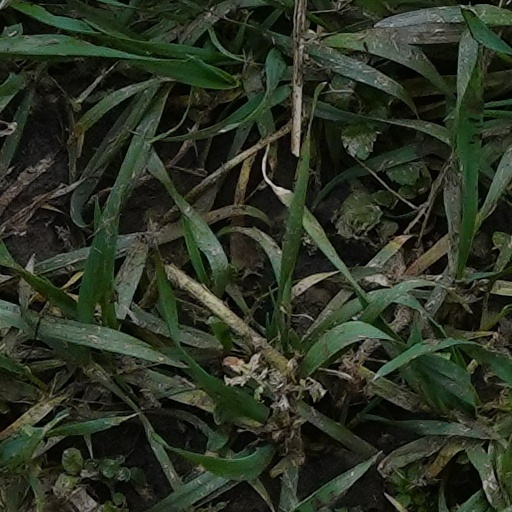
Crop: wheat